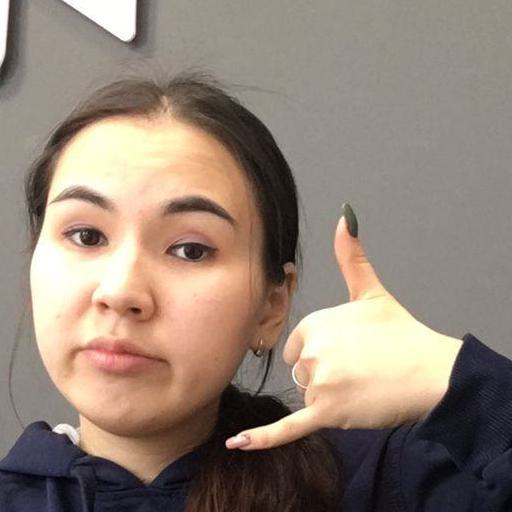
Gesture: call